America's 60 Families

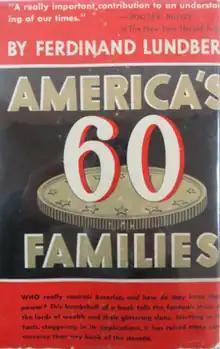
Cover of the 1946 printing of "America's 60 Families"

America's 60 Families is a book by American journalist Ferdinand Lundberg published in 1937 by Vanguard Press. It is an argumentative analysis of wealth and class in the United States, and how they are leveraged for purposes of political and economic power, specifically by what the author contends is a "plutocratic circle" composed of a tightly interlinked group of 60 families.